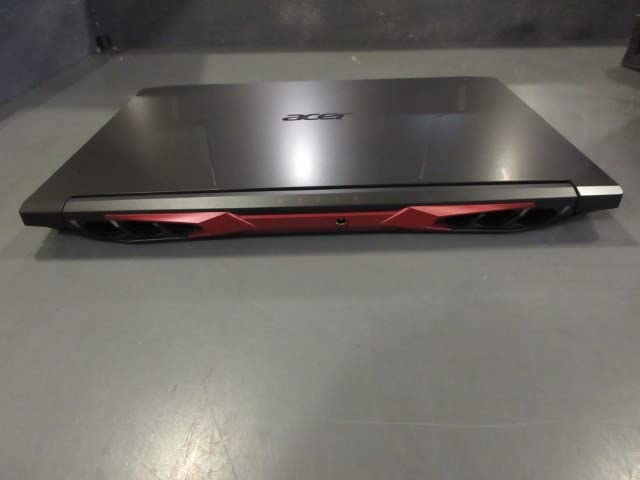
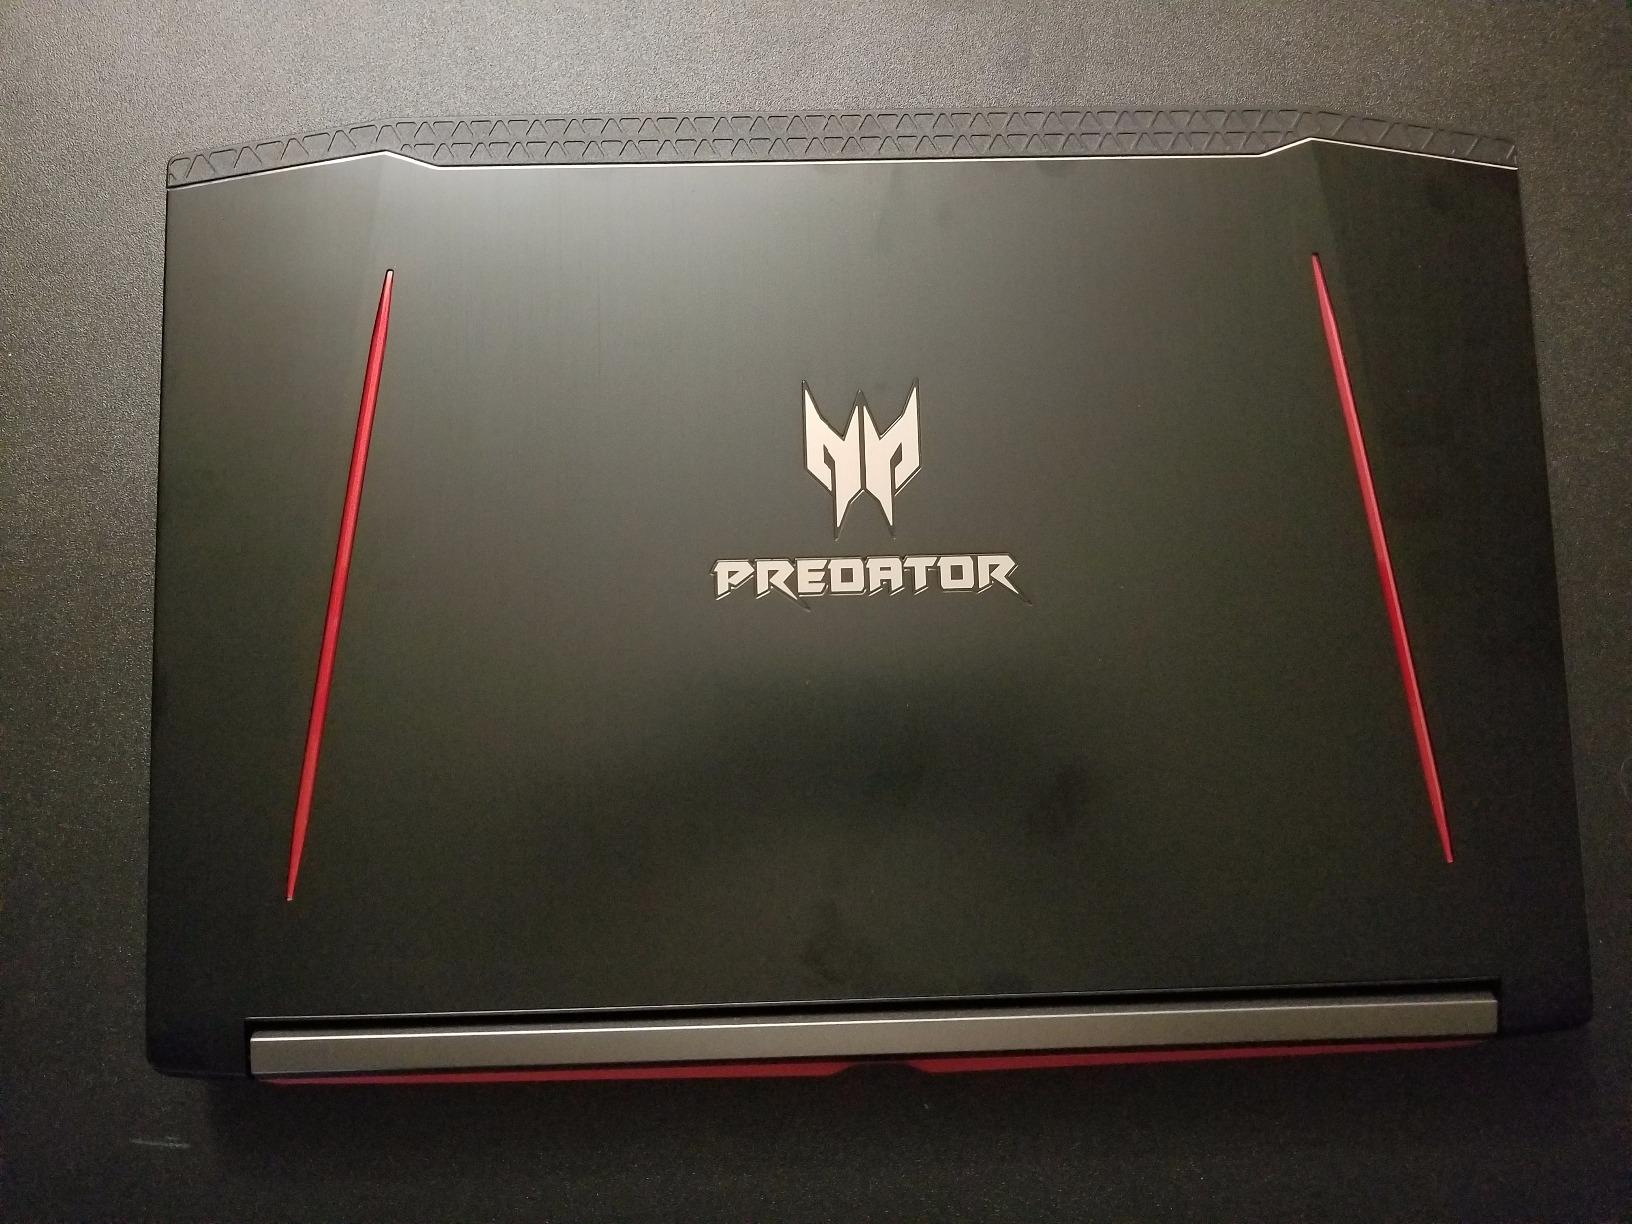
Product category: laptop
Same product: no